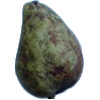
Label: pear_stone